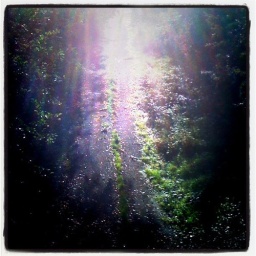
MG Rover workers access road to the plant in Longbridge. Now overgrown.iPhone 3G instagram